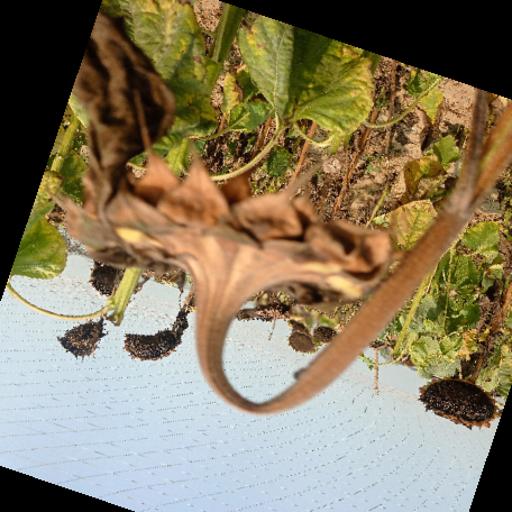
Label: Gray_mold